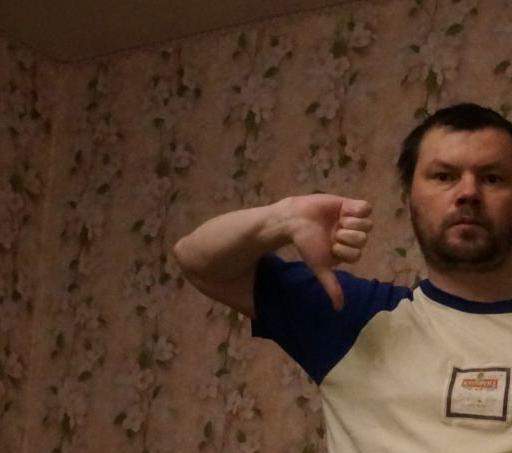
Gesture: dislike